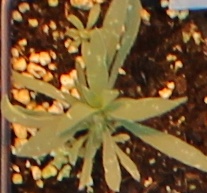
Label: Kochia